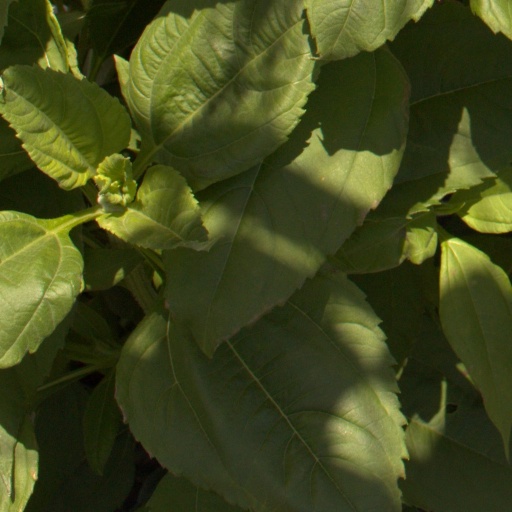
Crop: Jerusalem artichoke